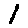
Label: 1